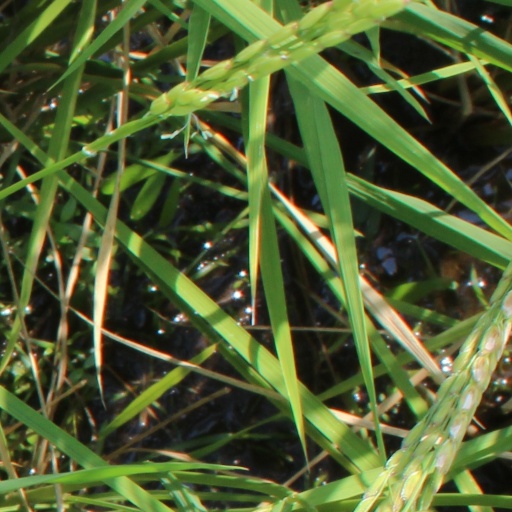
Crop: rice